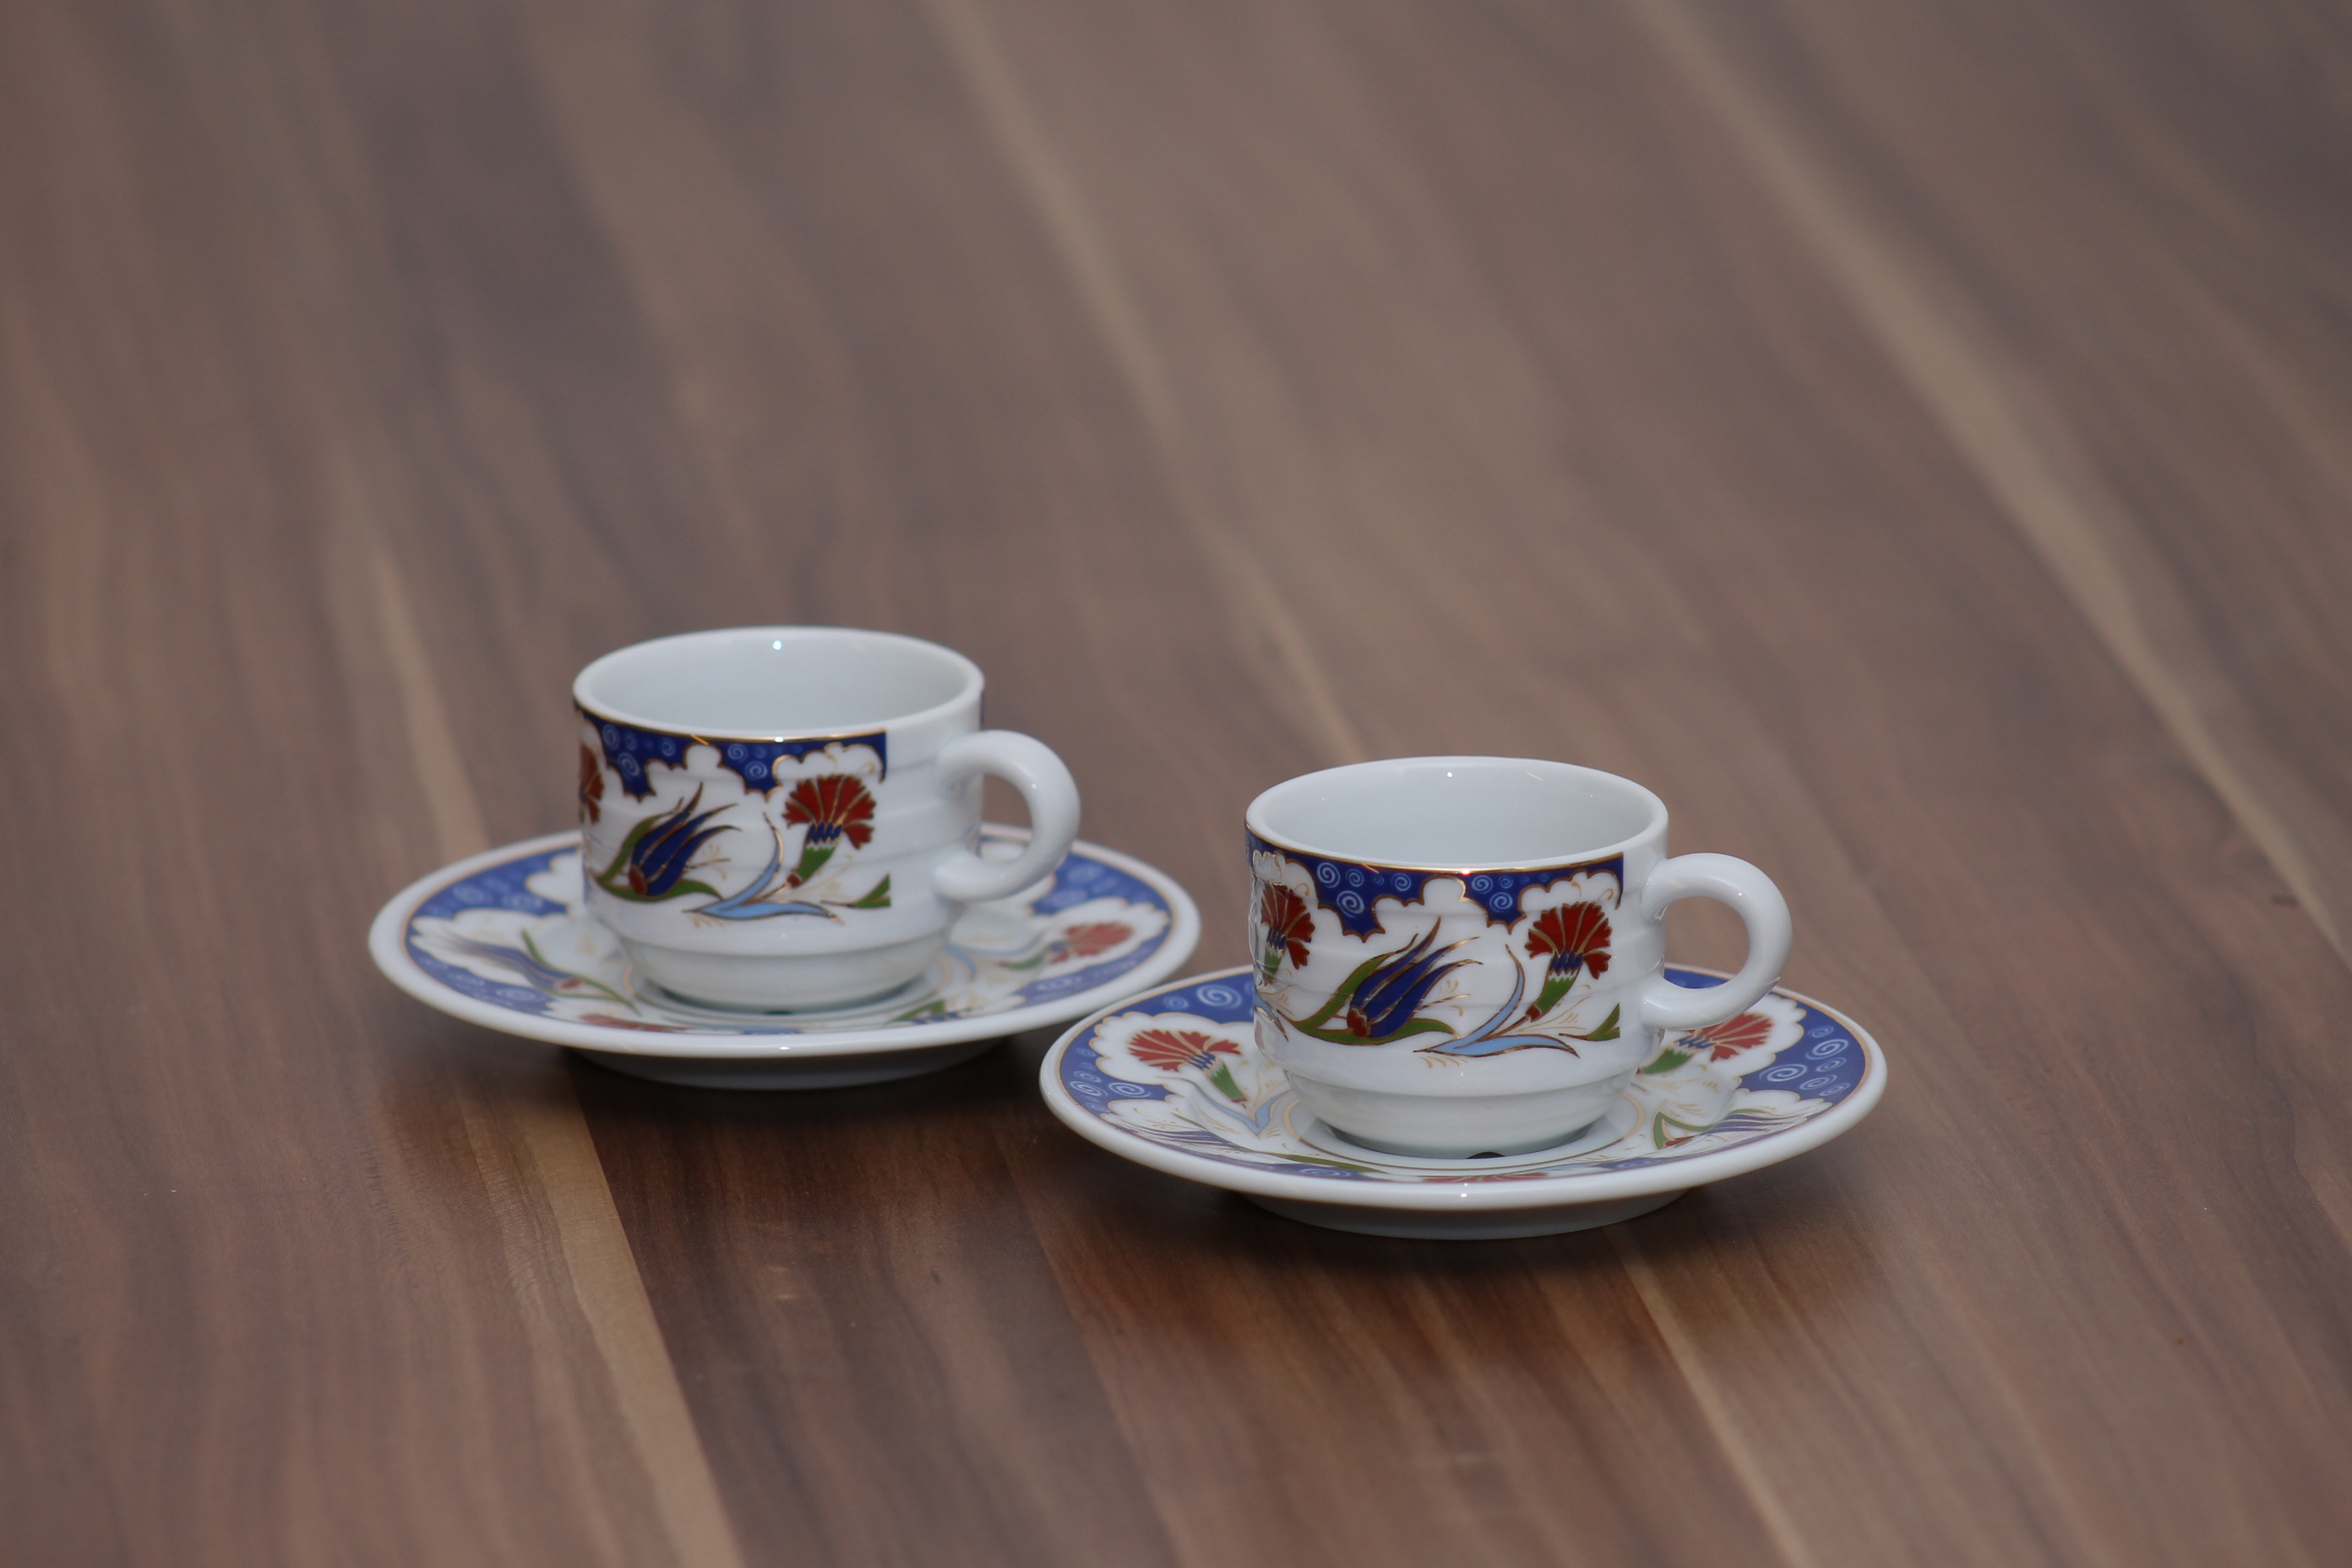
coffee, cup, tulip, saucer, ceramic, drink, espresso, coffee cup, tableware, material, porcelain, ramadan, drinkware, serveware, turkish mocha, iftar